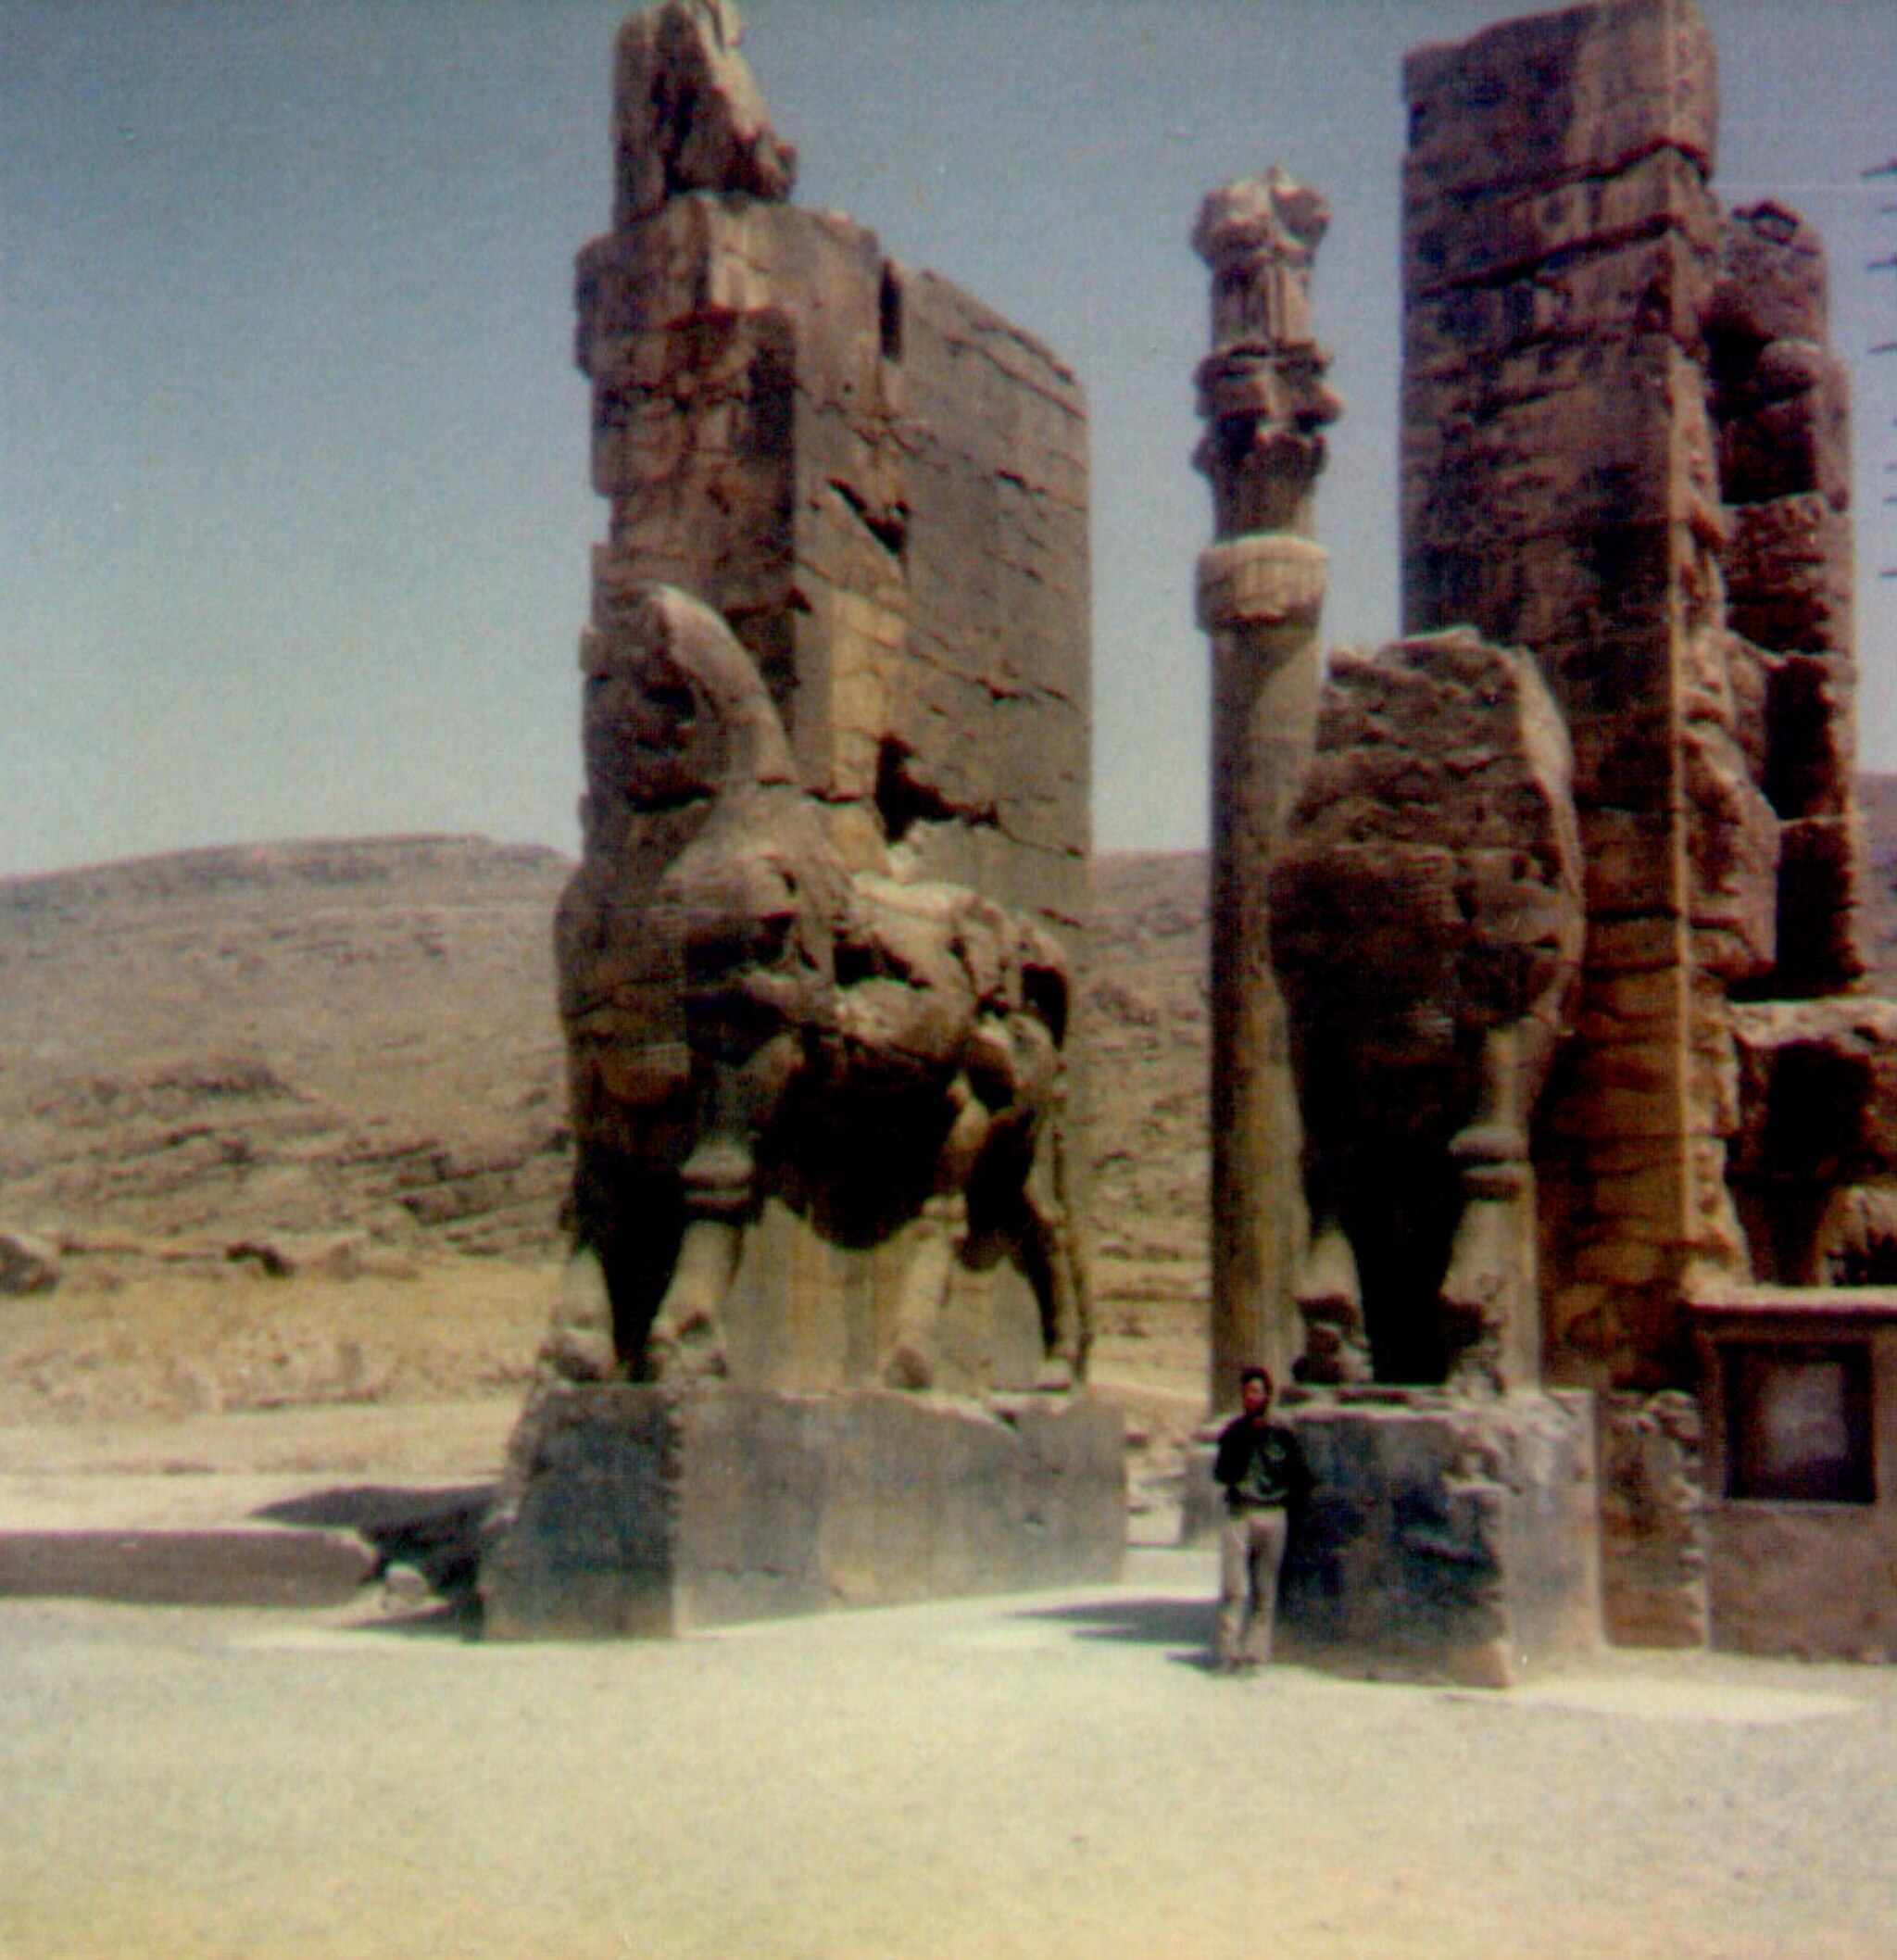
Title: Persepolis, Löwejn
Description: Persepolis, lions
Date: 1968
Categories: CC-Zero, Gate of All Nations, Self-published work, Persepolis in the 1960s